Punjabi language

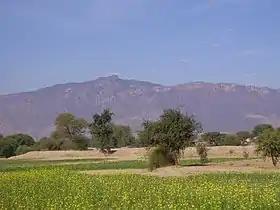
Tilla Jogian, Jhelum District, Punjab, Pakistan, a hilltop associated with many Nath jogis (considered among compilers of earlier Punjabi works)

Punjabi developed from Prakrit languages and later ('deviated' or 'non-grammatical speech') From 600 BC, Sanskrit developed as the standard literary and administrative language and Prakrit languages evolved into many regional languages in different parts of India. All these languages are called Prakrit languages (Sanskrit: ) collectively. Paishachi Prakrit was one of these Prakrit languages, which was spoken in north and north-western India and Punjabi developed from this Prakrit. Later in northern India Paishachi Prakrit gave rise to Paishachi Apabhraṃśa, a descendant of Prakrit. Punjabi emerged as an Apabhramsha, a degenerated form of Prakrit, in the 7th century AD and became stable by the 10th century. The earliest writings in Punjabi belong to the Nath Yogi-era from 9th to 14th century. The language of these compositions is morphologically closer to Shauraseni Apbhramsa, though vocabulary and rhythm is surcharged with extreme colloquialism and folklore. Writing in 1317–1318, Amir Khusrau referred to the language spoken by locals around the area of Lahore as "Lahauri". The precursor stage of Punjabi between the 10th and 16th centuries is termed 'Old Punjabi', whilst the stage between the 16th and 19th centuries is termed as 'Medieval Punjabi'.